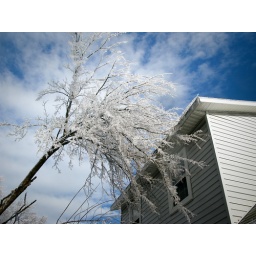
Beautiful sky above an ice-laden tree remnant